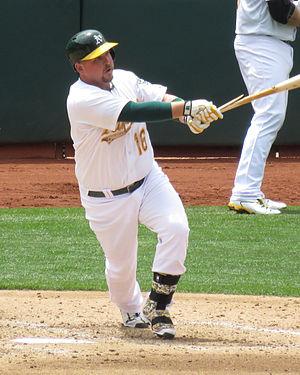
Billy Ray Butler est le frappeur désigné des Athletics d'Oakland de la Ligue majeure de baseball.